Transgender Education Advocates of Utah

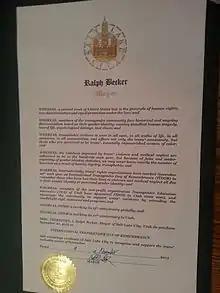
Official Declaration of TDOR from Mayor Ralph Becker

Supported by TEA and other LGBT groups in Utah, Salt Lake City mayor Ralph Becker declared November 20, 2013, "International Transgender Day in Utah", the first public acknowledgement of the annual event by a Utah governmental office.